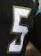
Number: 5